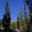
Label: pine_tree